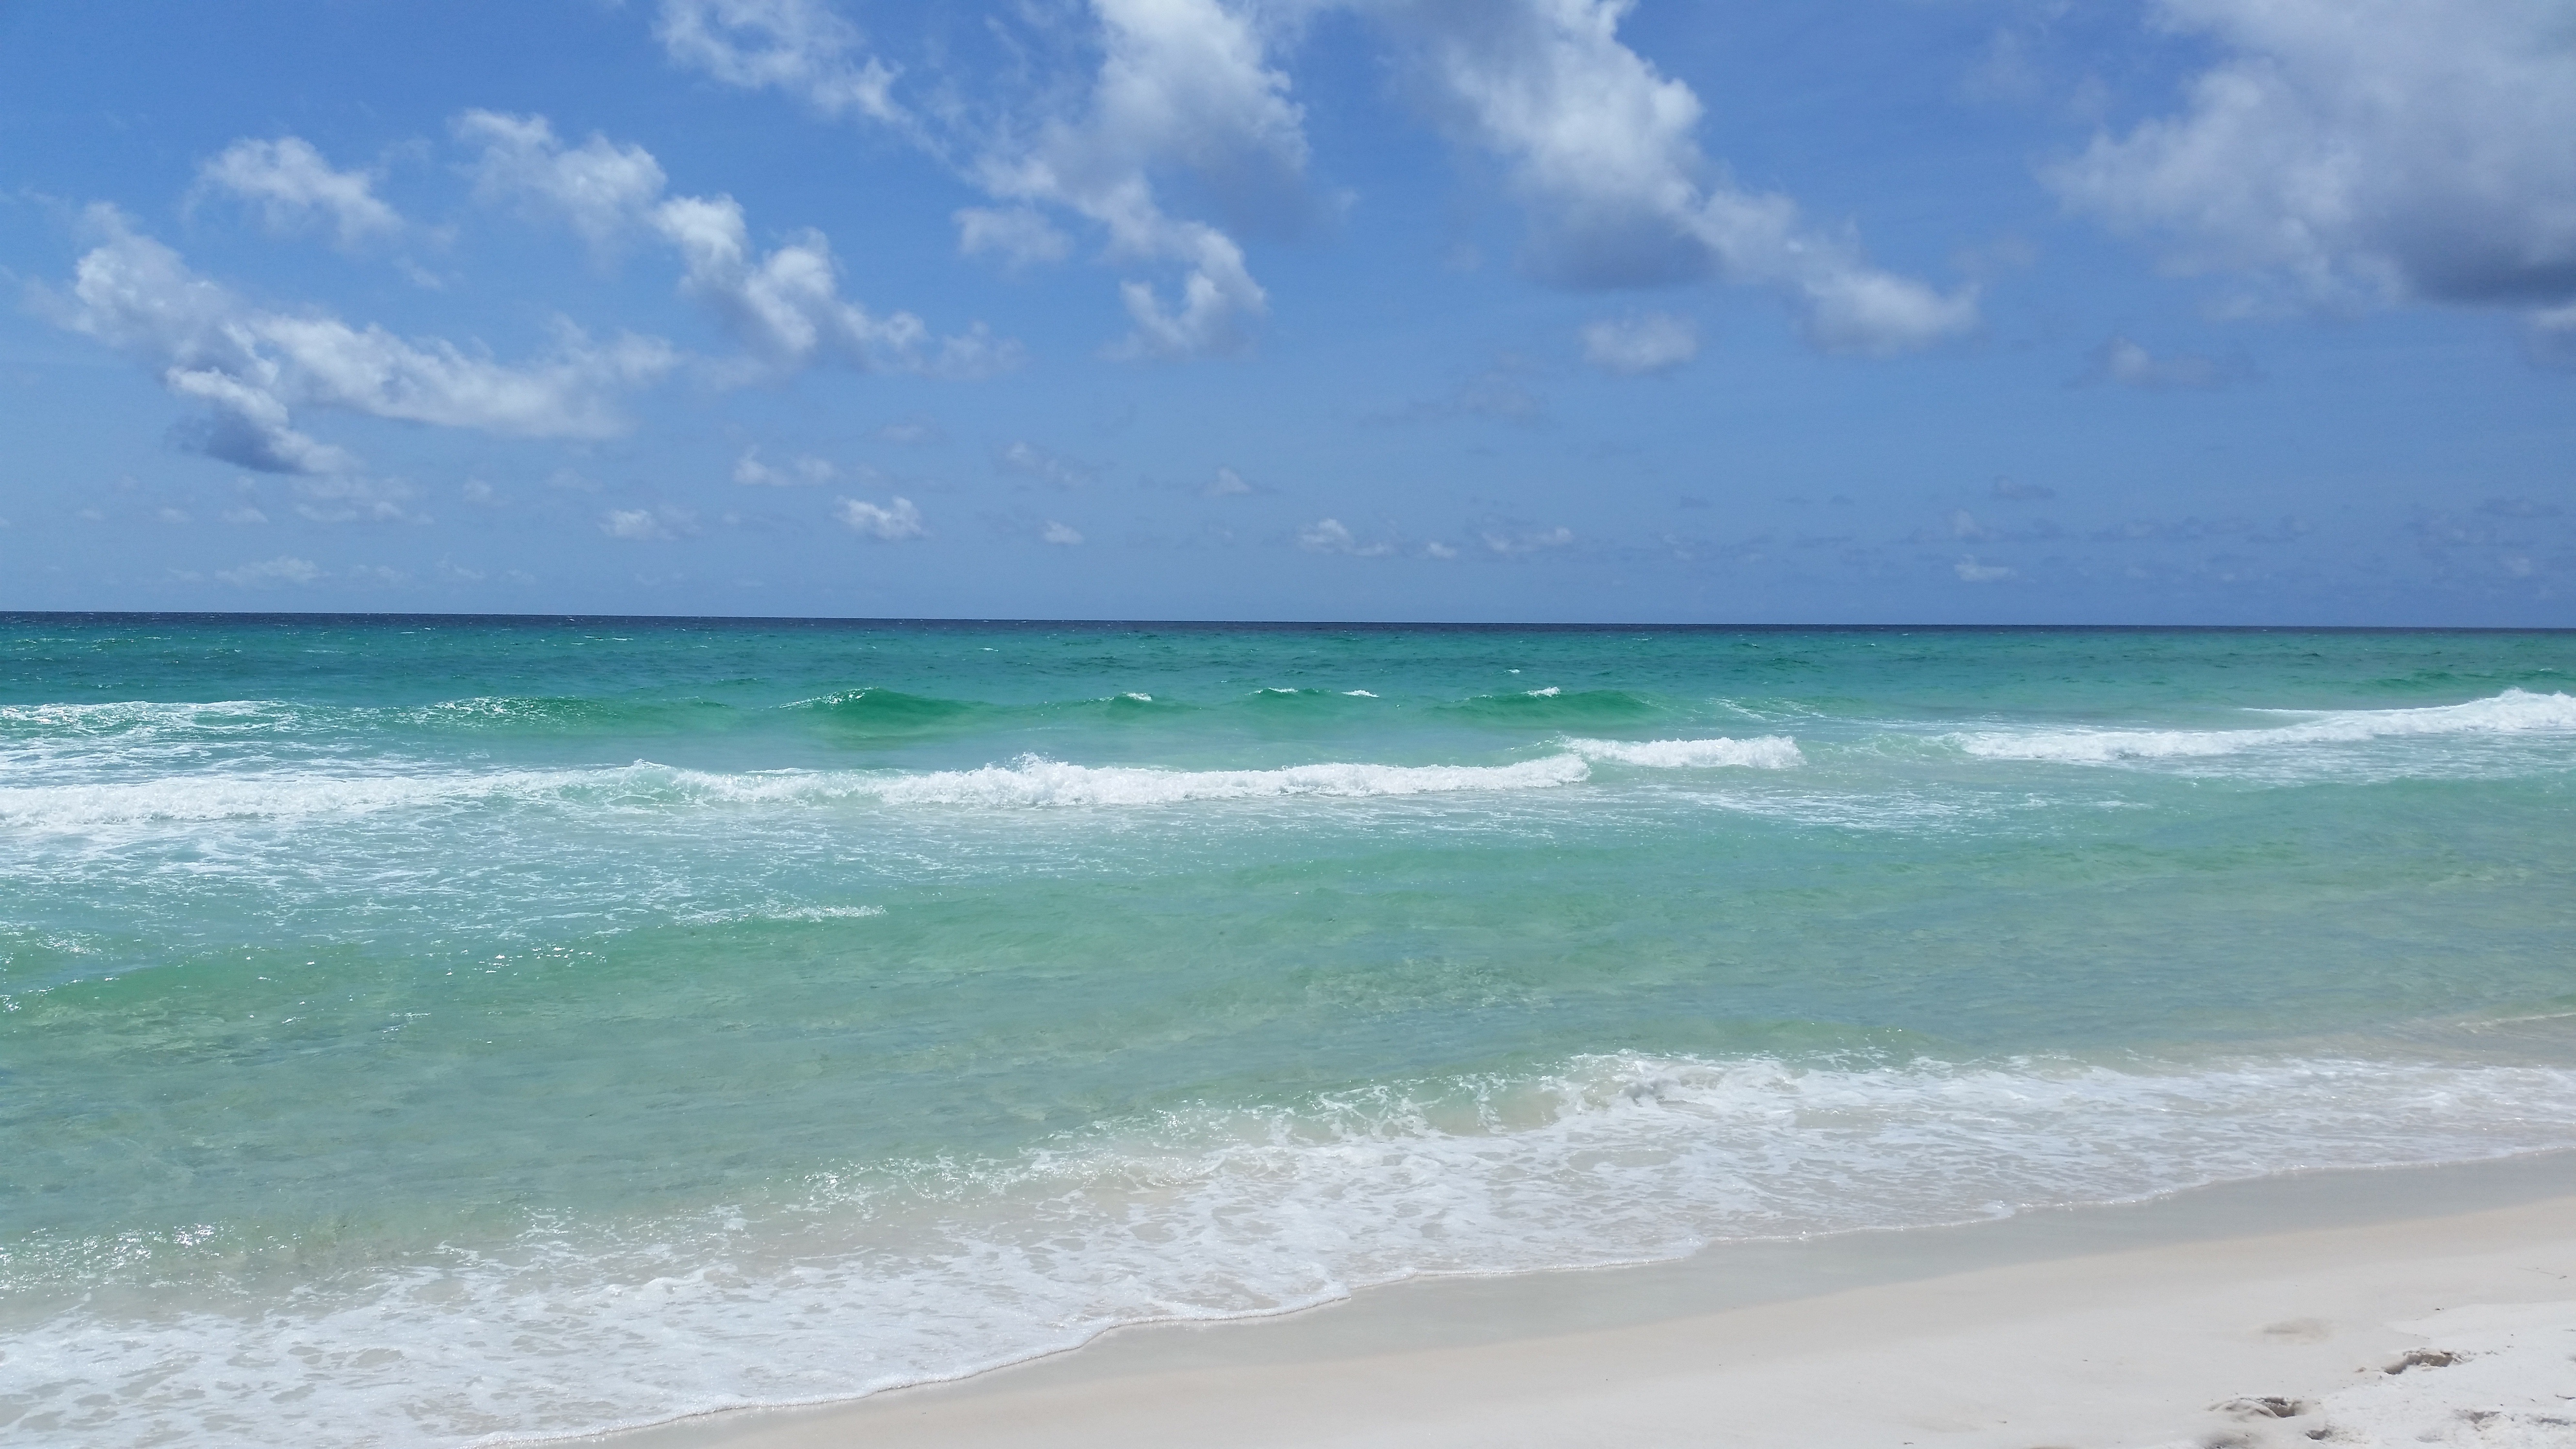
beach, sea, coast, water, nature, sand, ocean, horizon, shore, wave, vacation, body of water, caribbean, cape, wind wave